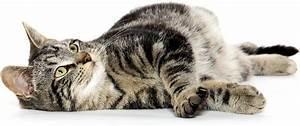
cat